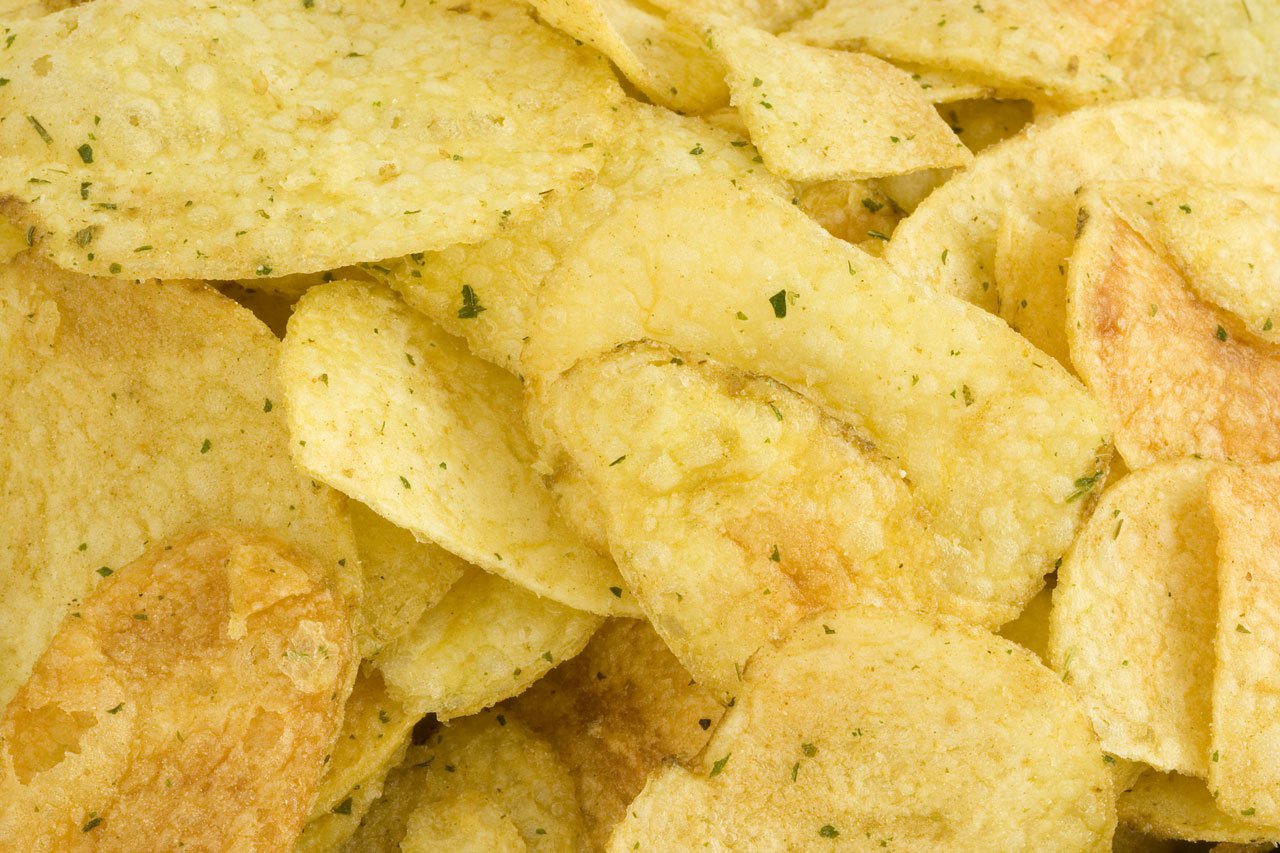
dish, food, produce, vegetable, salt, yellow, cuisine, salty, fat, background, tasty, oil, vegetarian food, herbs, potatoes, yummy, chips, chip, crisps, junk food, side dish, fatty, snack food